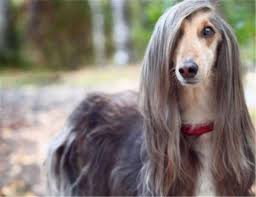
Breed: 222-n000013-Afghan_hound